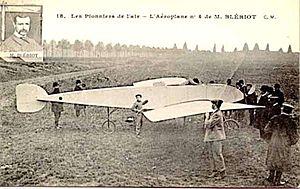
Louis Charles Joseph Blériot, né le 1ᵉʳ juillet 1872 à Cambrai et mort le 1ᵉʳ août 1936 à Paris, est un constructeur de lanternes d'automobiles, d'avions, de motocyclettes et de chars à voile, et un pilote précurseur et pionnier de l'aviation française.
Louis Charles Joseph Blériot, né le 1ᵉʳ juillet 1872 à Cambrai et mort le 1ᵉʳ août 1936 à Paris, est un constructeur de lanternes d'automobiles, d'avions, de motocyclettes et de chars à voile, et un pilote précurseur et pionnier de l'aviation française.
Le Blériot VII était un des premiers avions français construit par Louis Blériot.